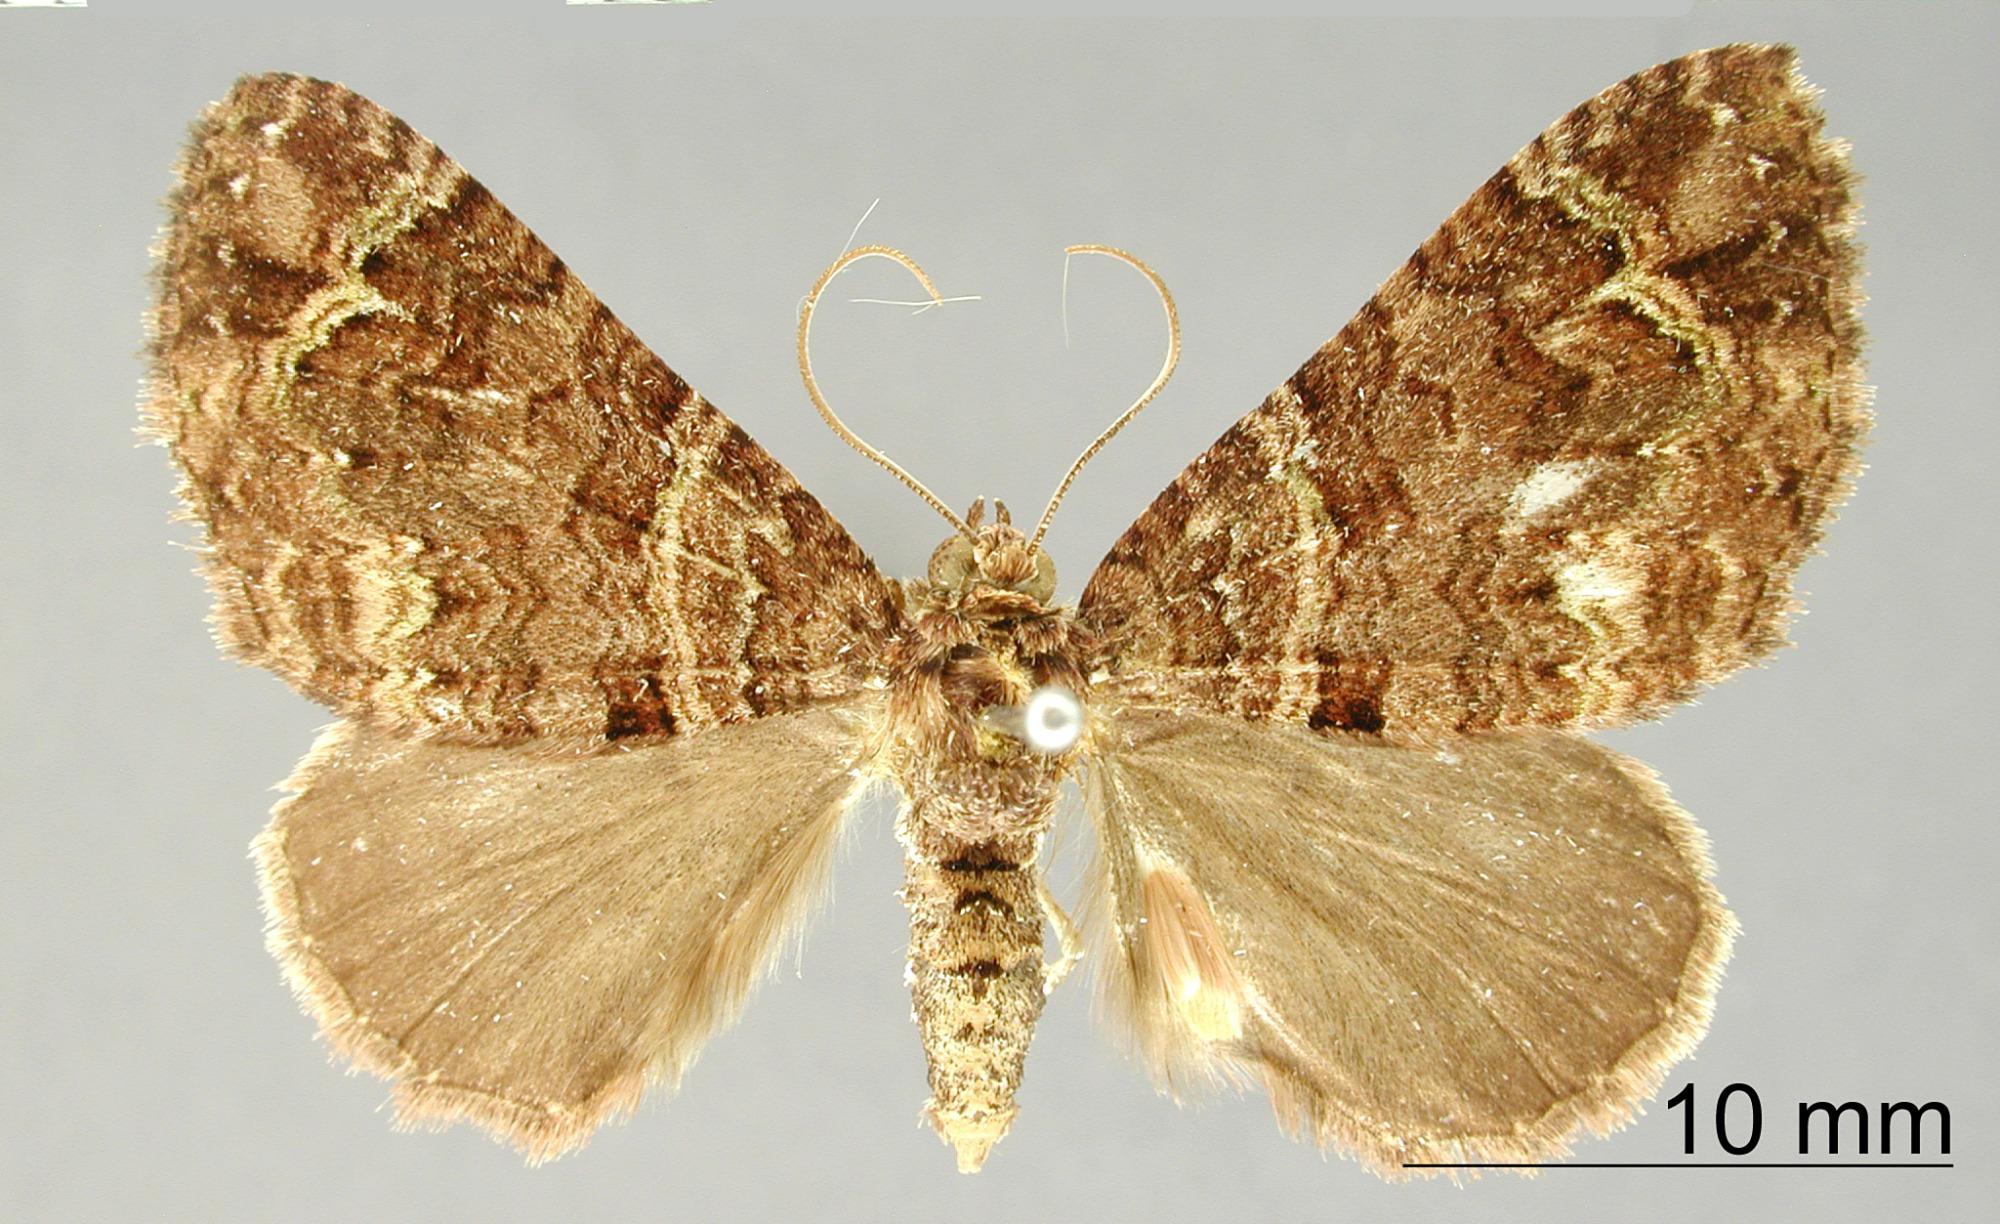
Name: Rhopalista improbaria
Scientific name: Rhopalista improbaria Schaus, 1901
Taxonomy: Animalia, Arthropoda, Insecta, Lepidoptera, Geometridae, Larentiinae
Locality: Orizaba, Mexico